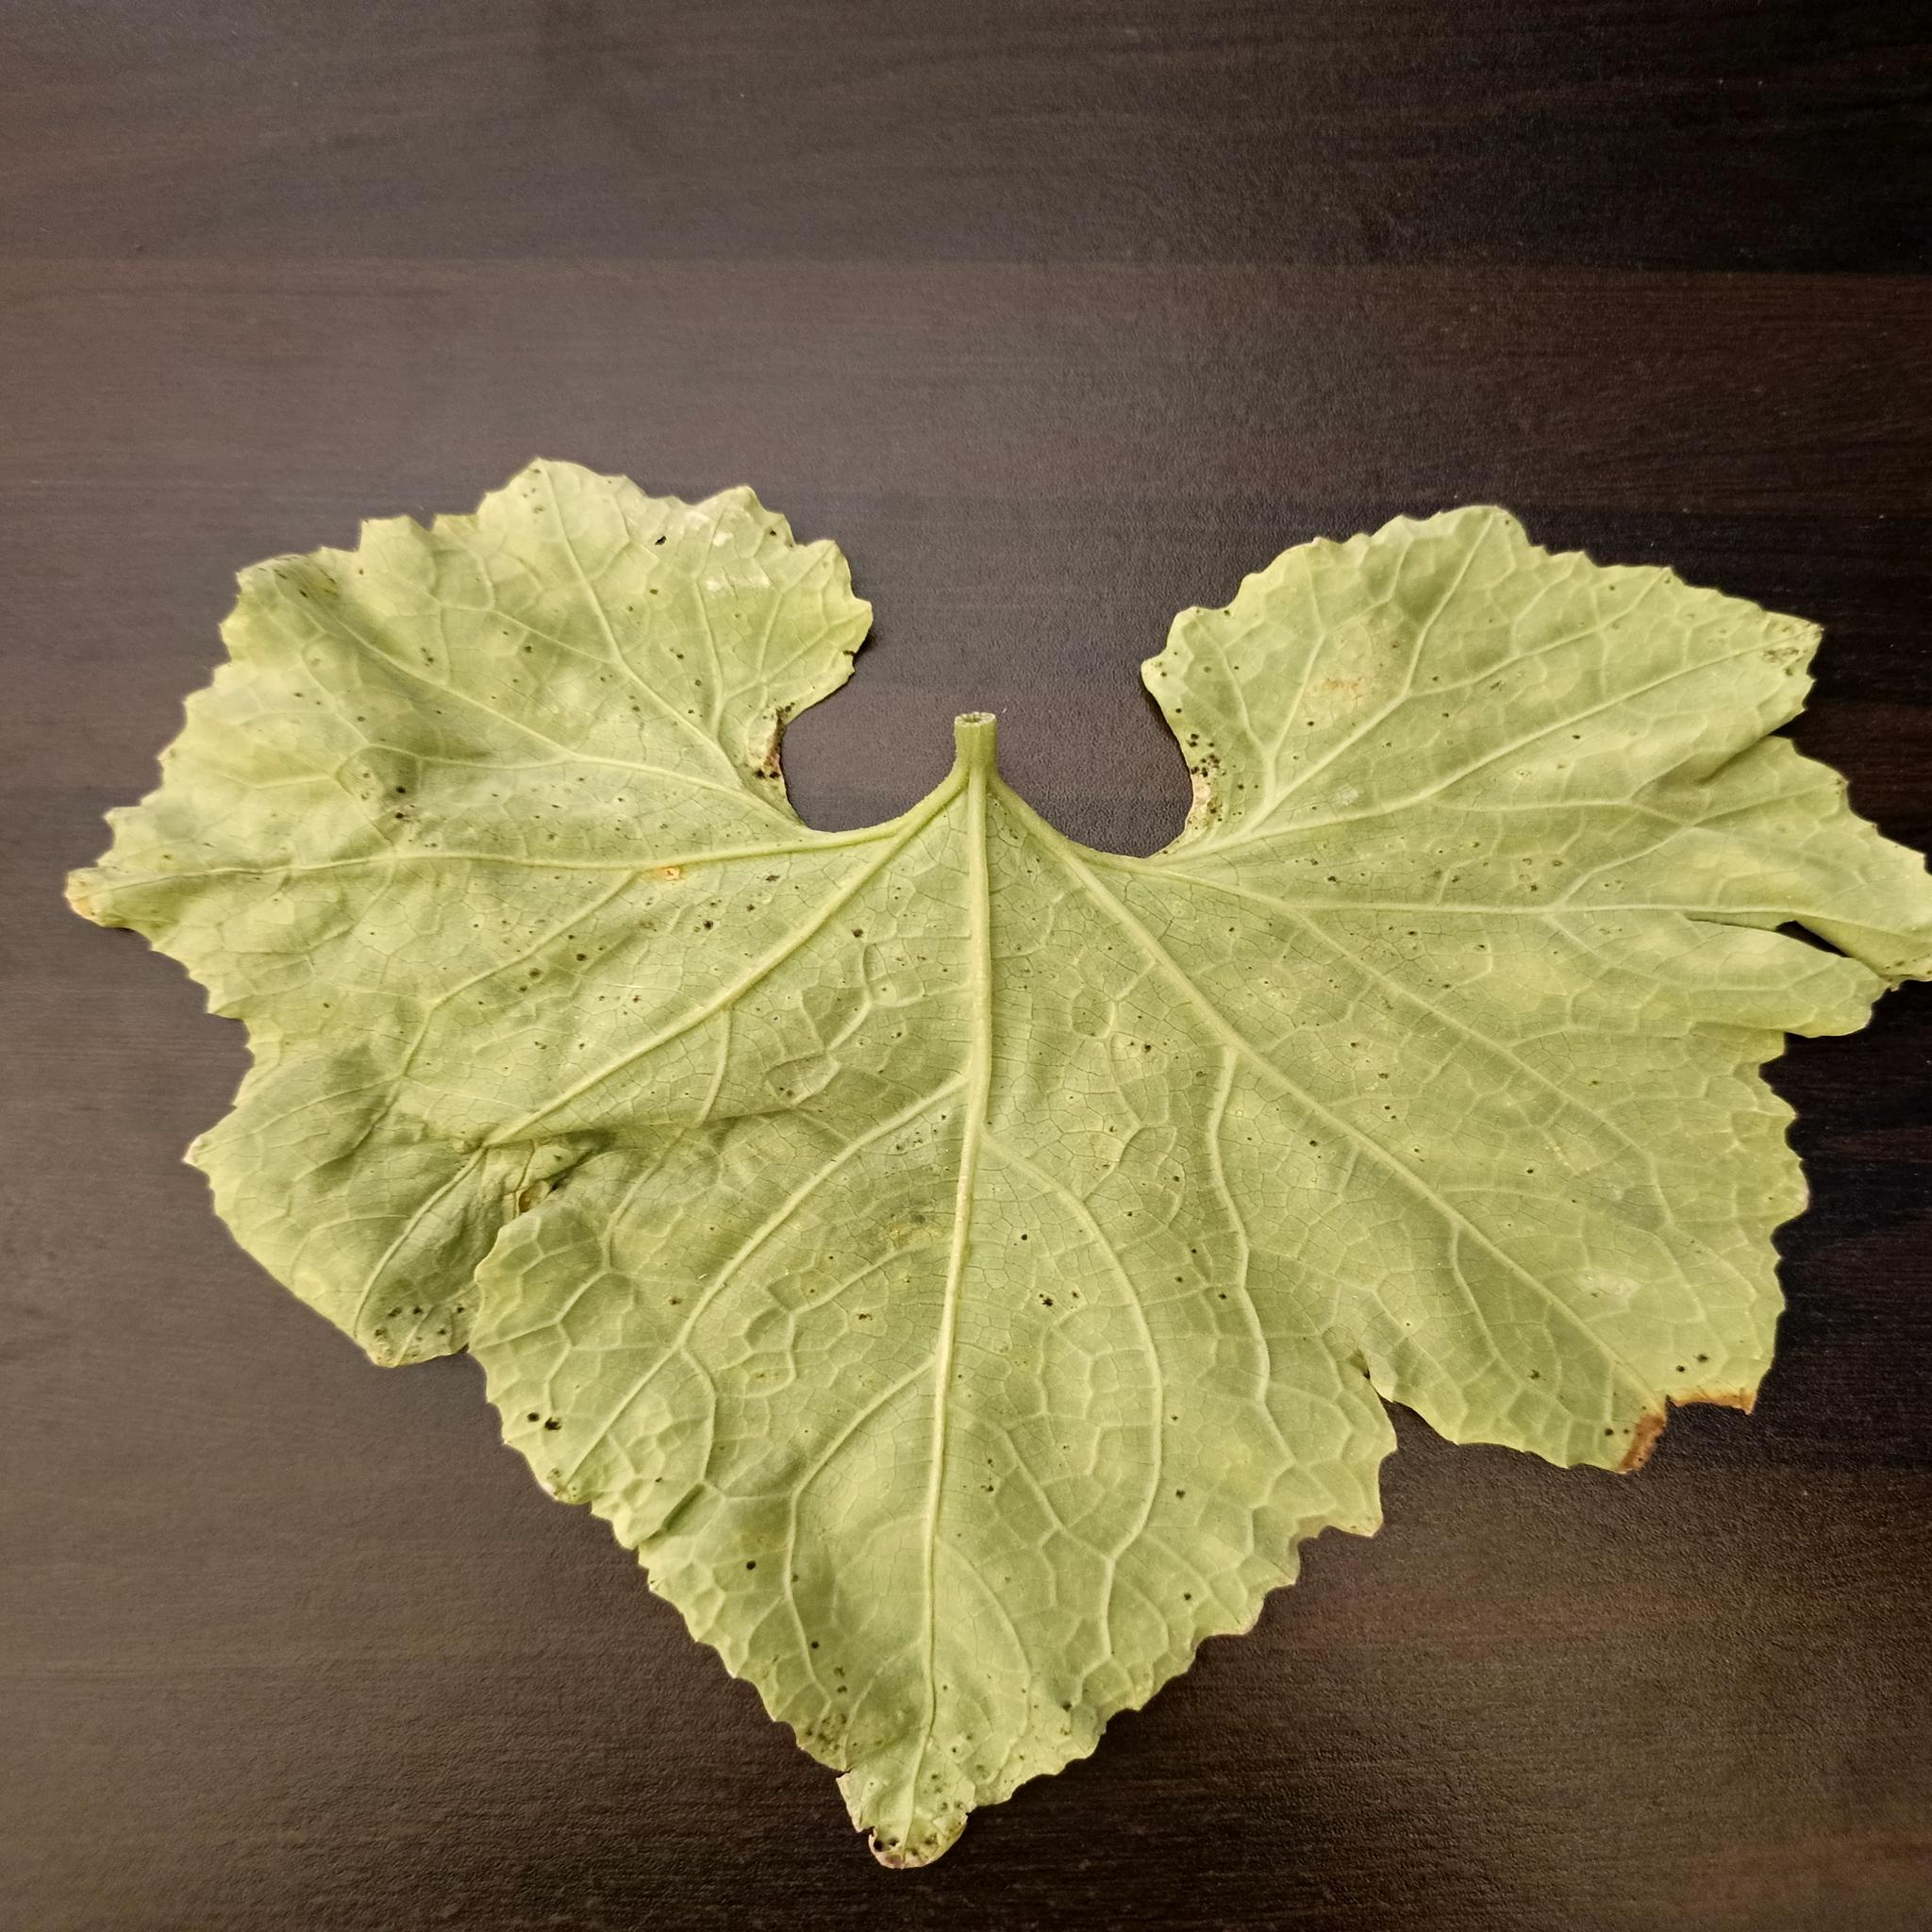
Label: Leaf curl